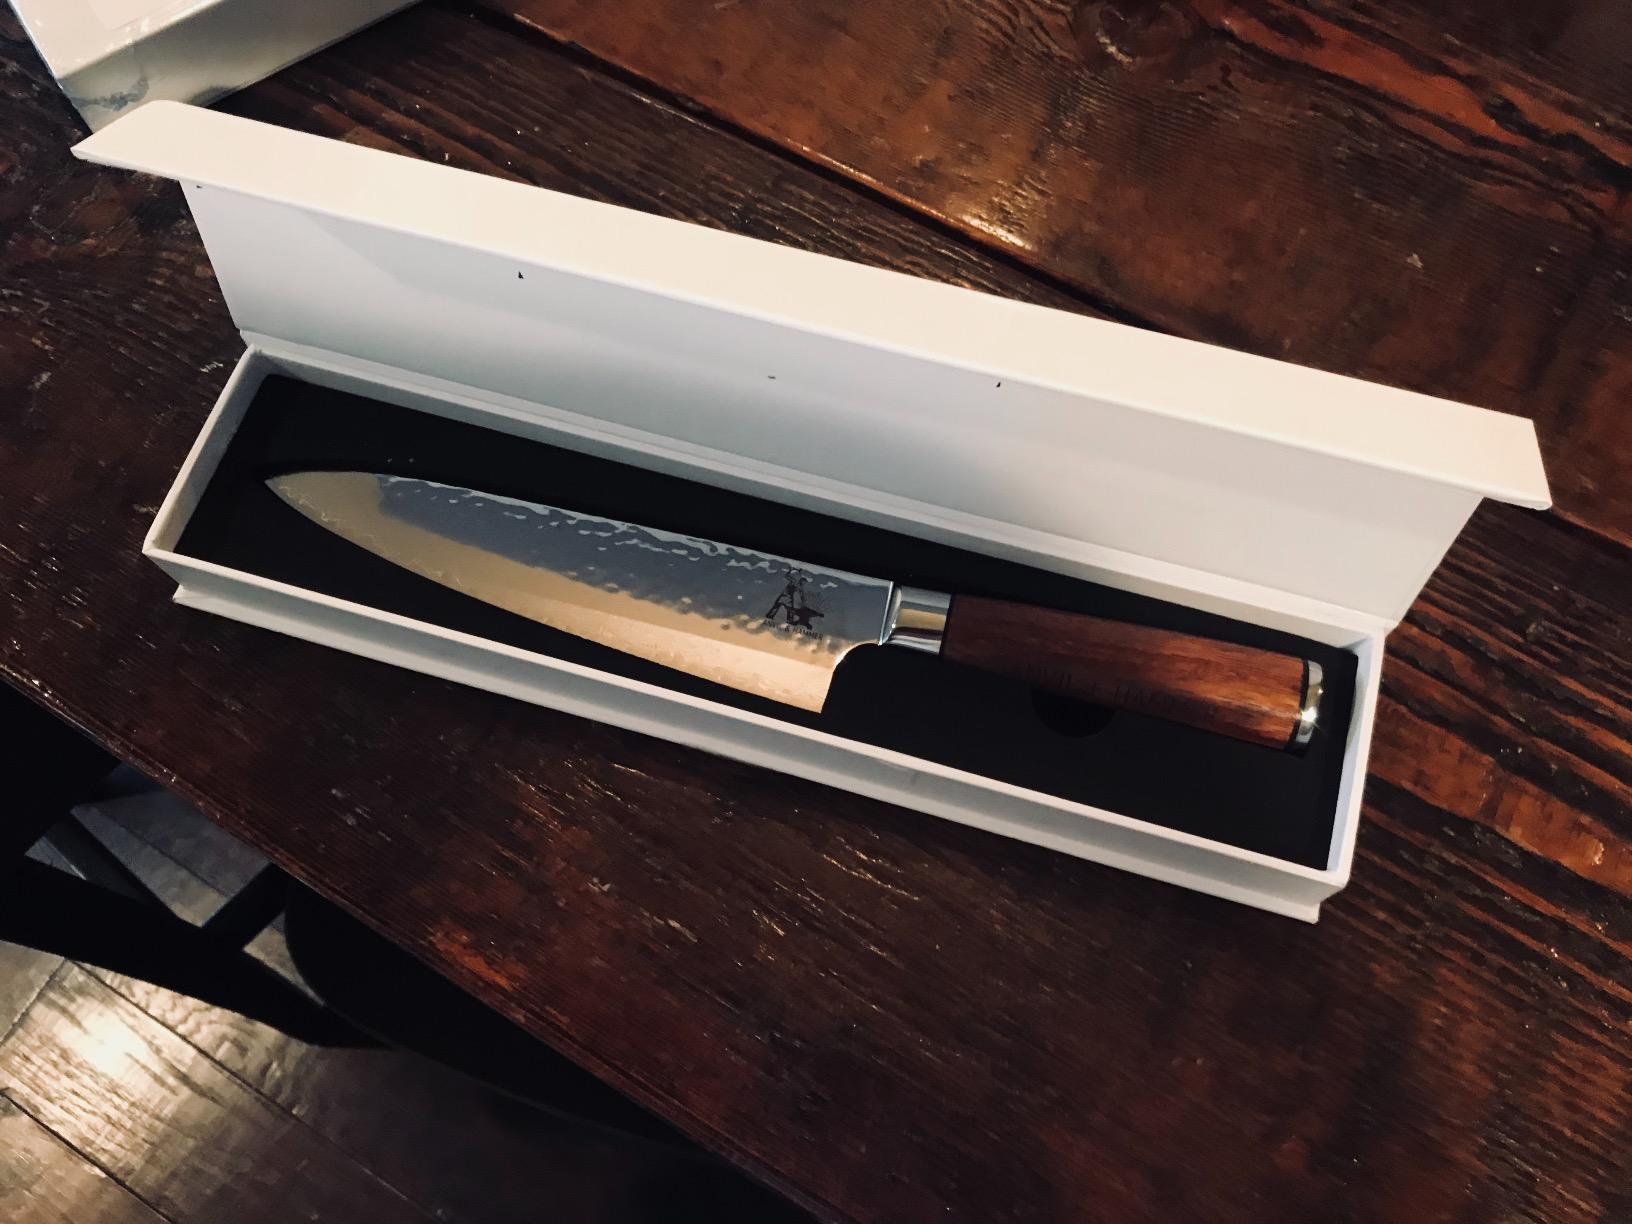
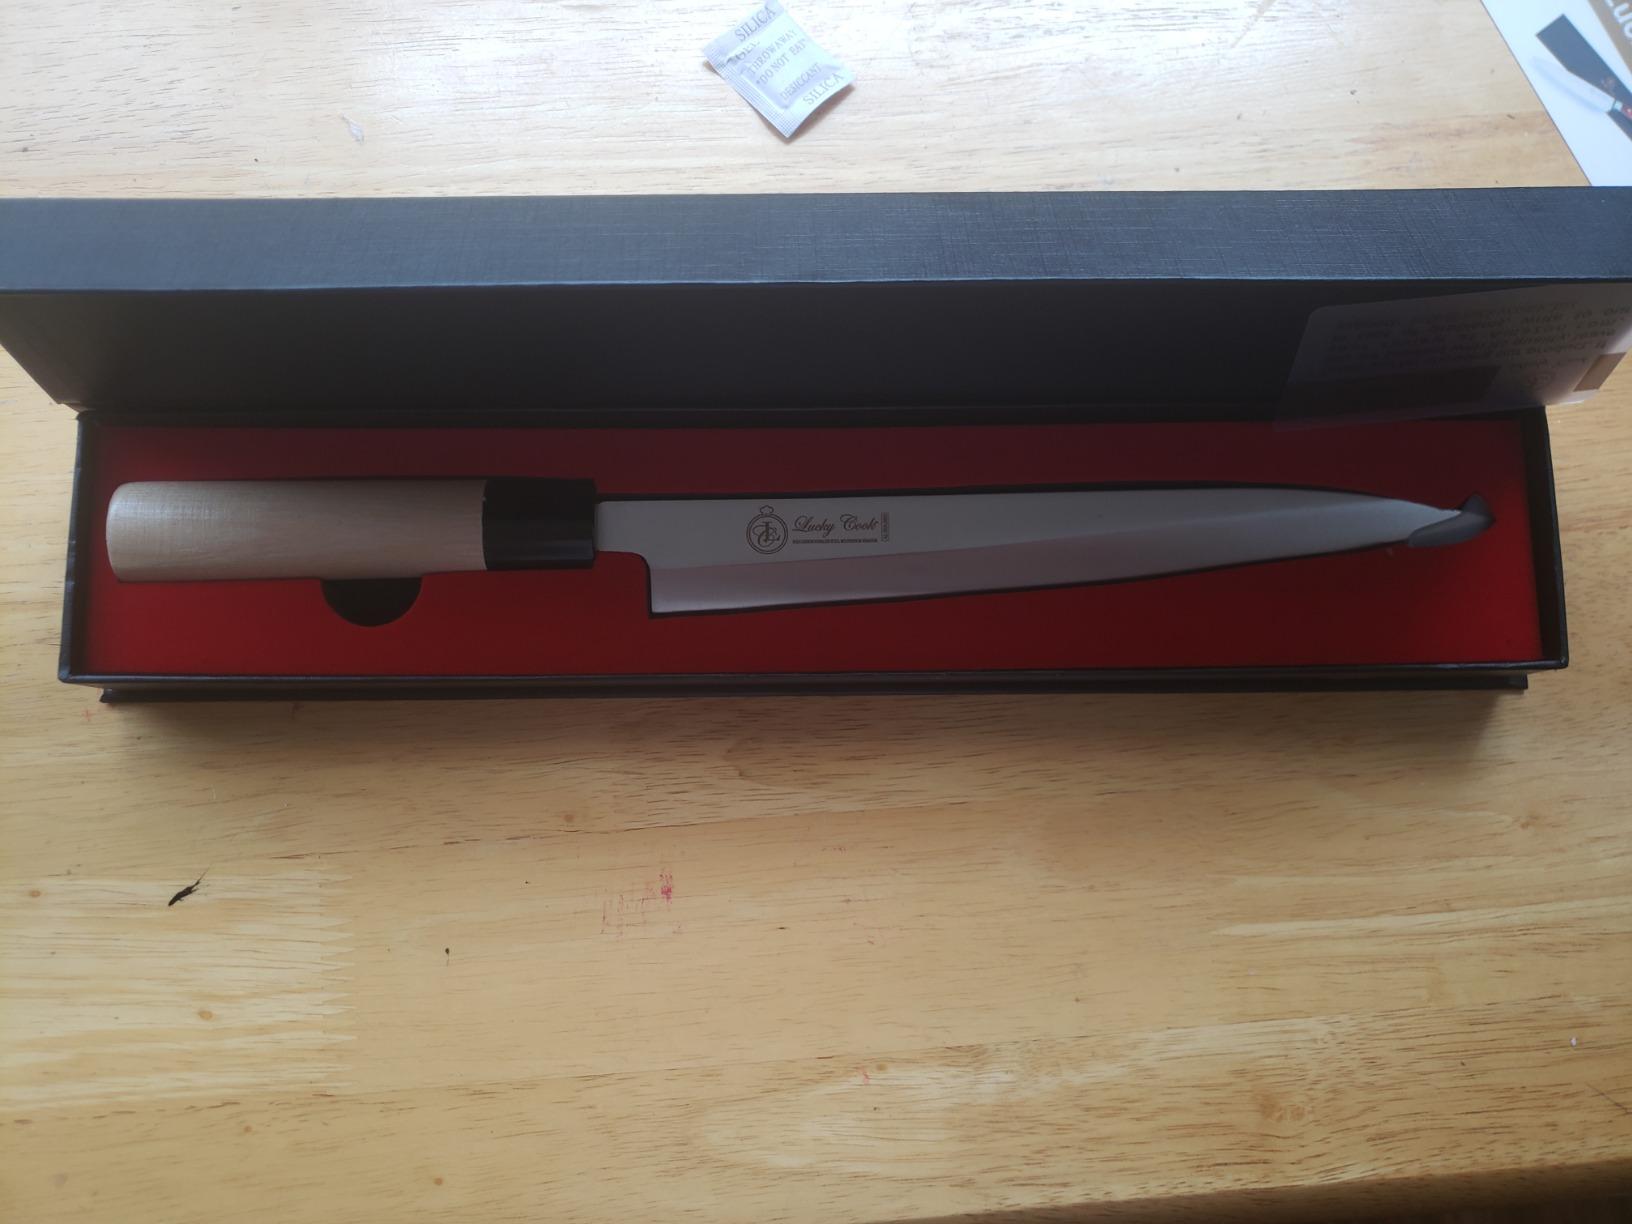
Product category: items_knife
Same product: no